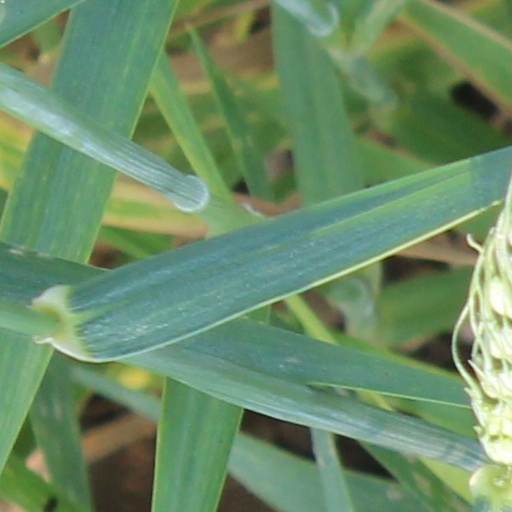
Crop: wheat